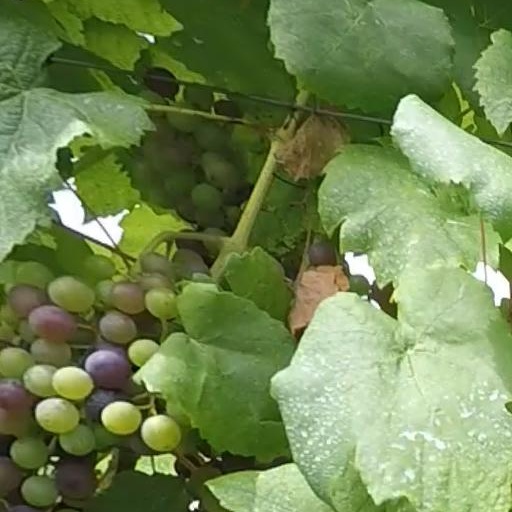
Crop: grape